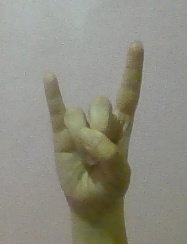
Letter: la